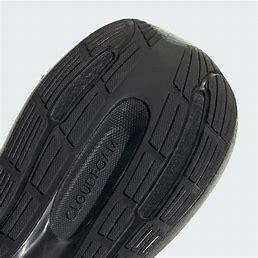
Brand: Adidas
Model: Runfalcon 5